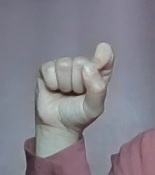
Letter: fa